Question: Please indicate a possible affordance area of the bowl that can be used for holding
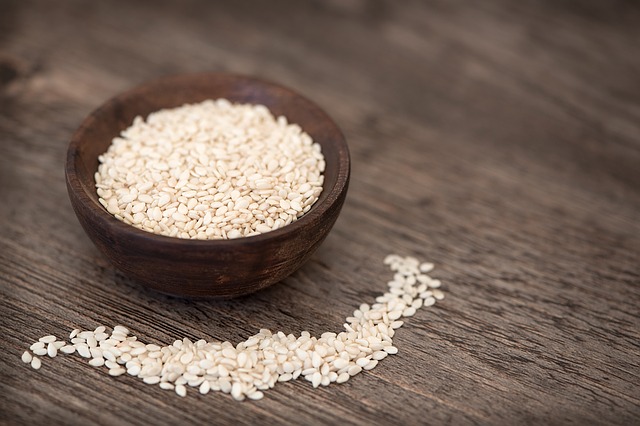
Answer: [65, 73, 352, 301]